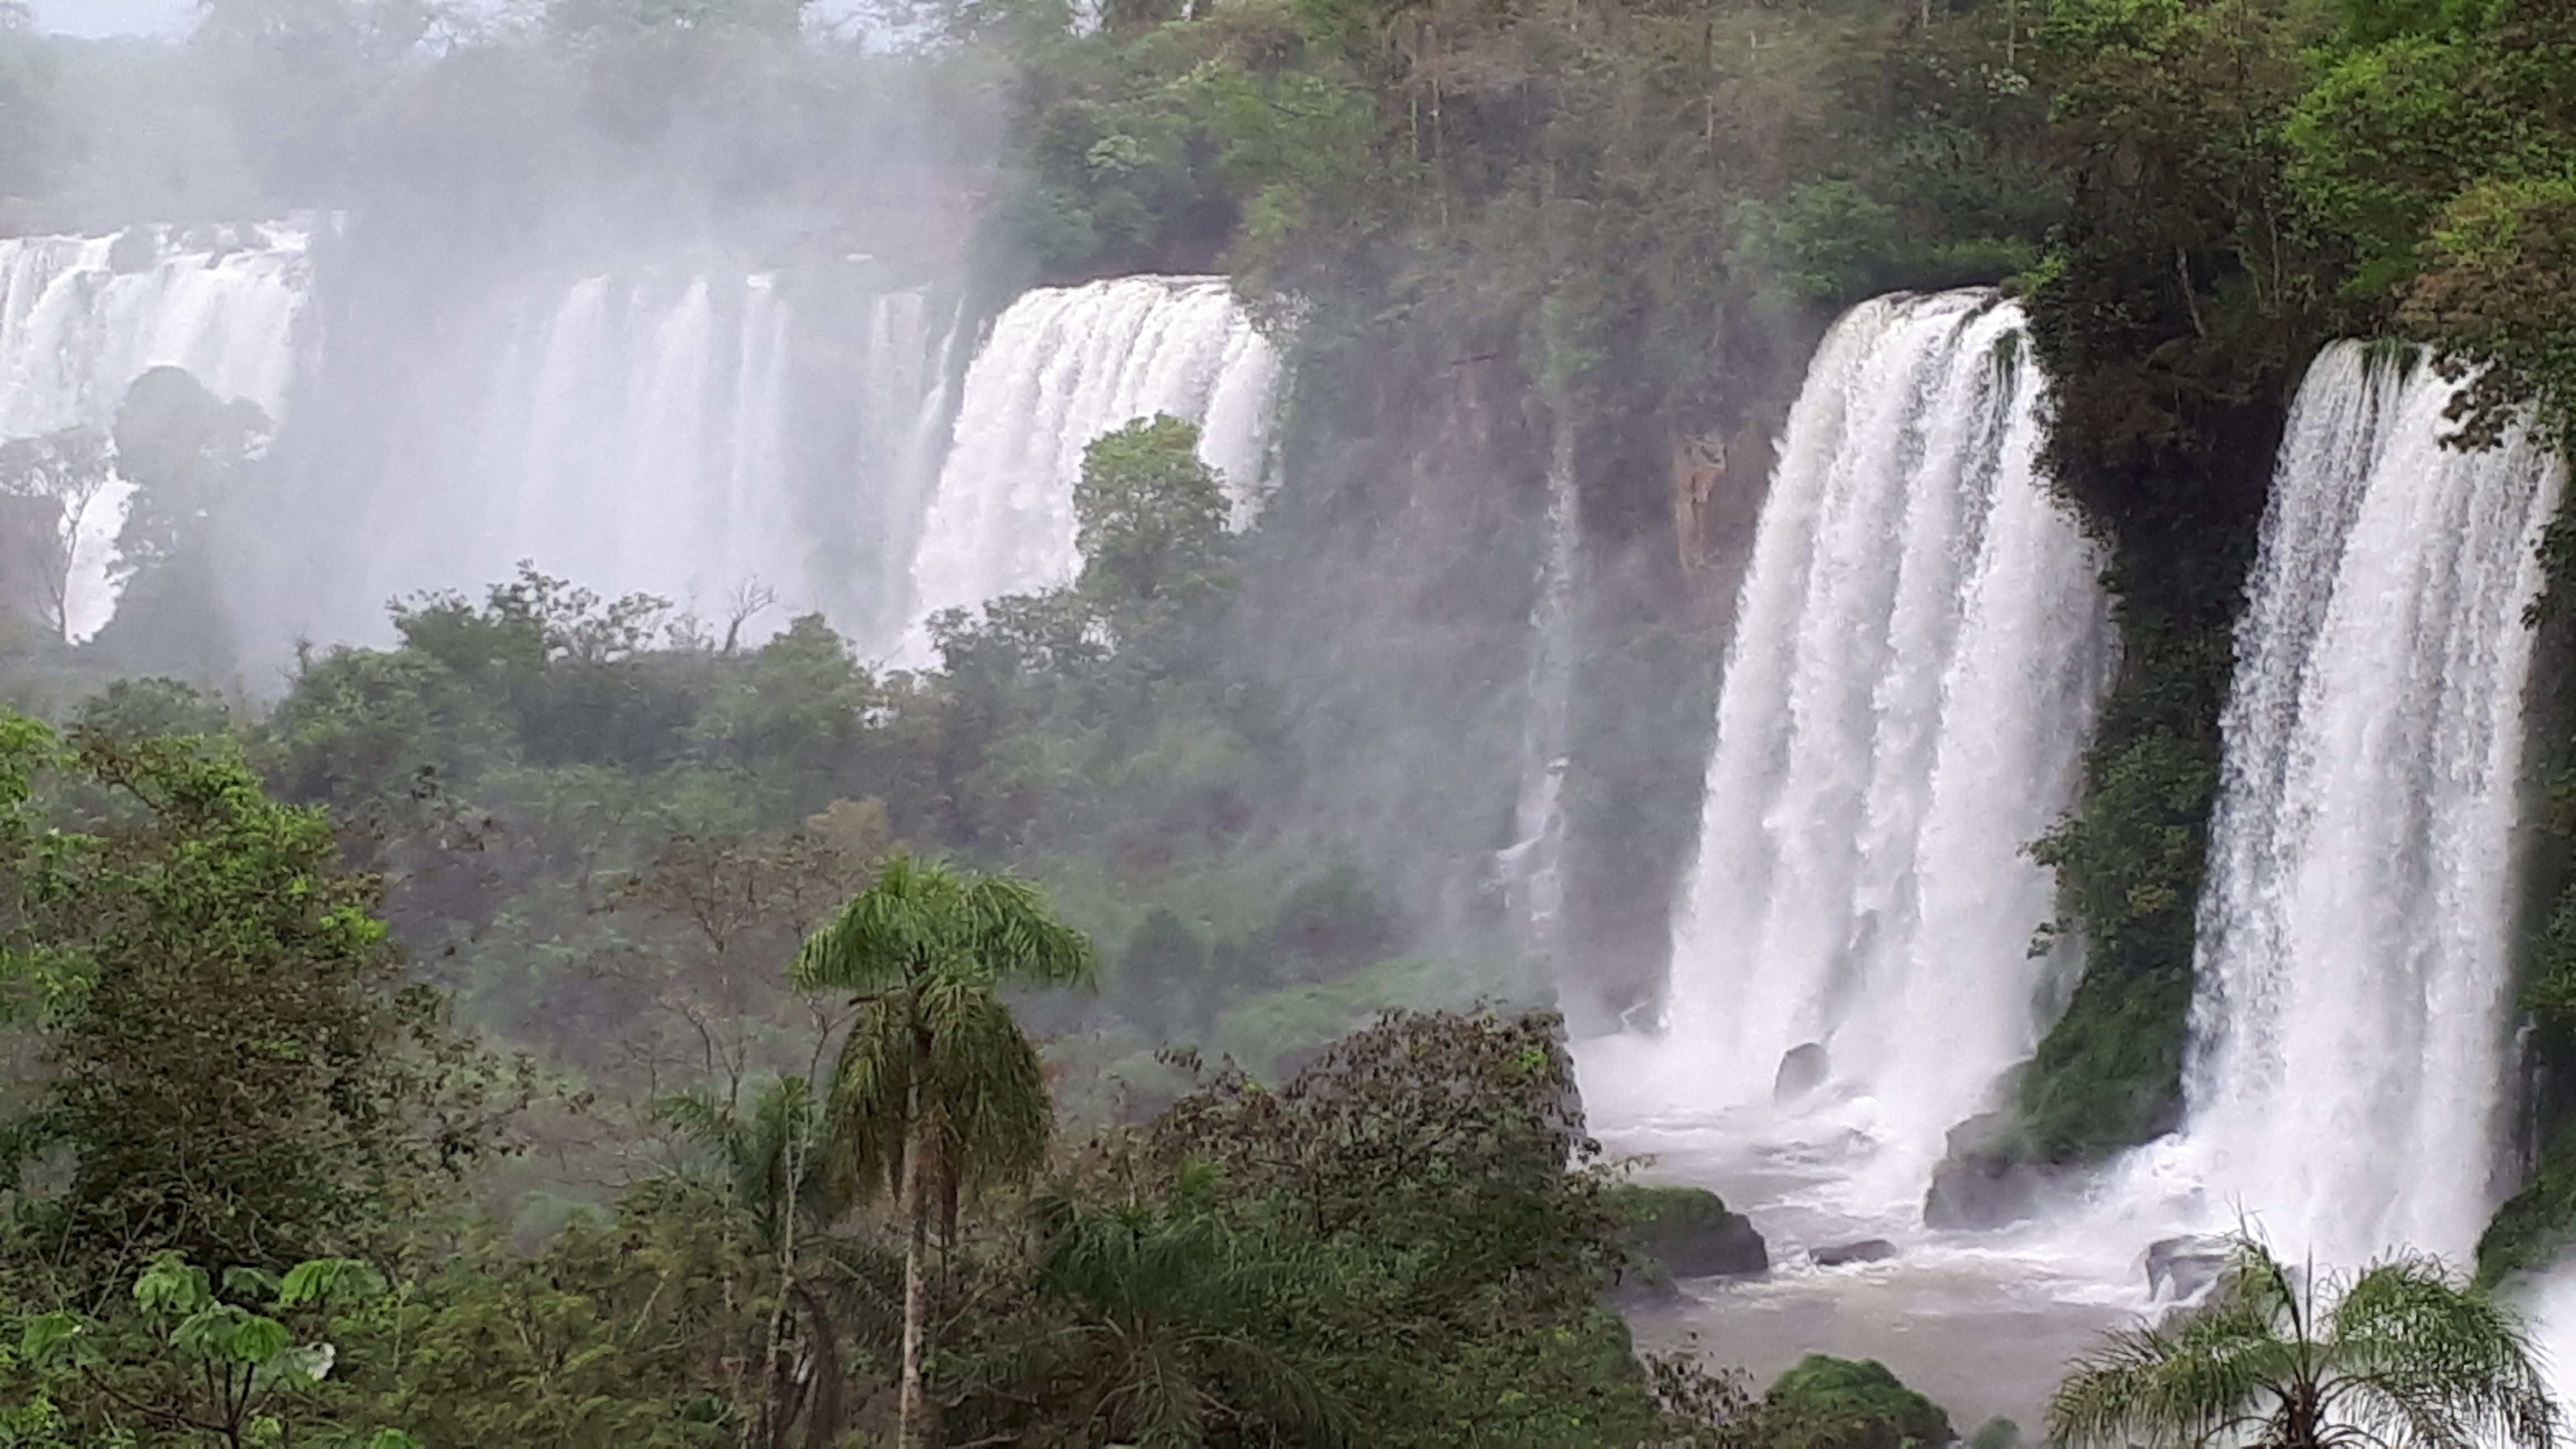
nature, green, fantastic, photo, waterfall, water resources, natural landscape, body of water, water, nature reserve, watercourse, vegetation, chute, rainforest, atmospheric phenomenon, biome, hill station, jungle, state park, tropical and subtropical coniferous forests, valdivian temperate rain forest, wasserfall, water feature, forest, national park, old growth forest, rapid, ravine, river